Jeff Byers

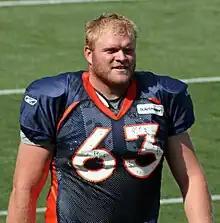
Byers with the Denver Broncos in 2011

Jeff Byers (born September 7, 1985) is an American former professional football player who was a center in the National Football League (NFL). He played college football for the USC Trojans.